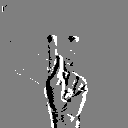
ASL letter: k